St. Joseph's Roman Catholic Church (Sighișoara)

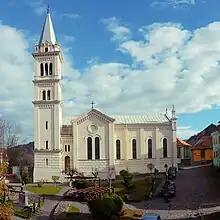
Saint Joseph's Roman Catholic Church

The Saint Joseph's Roman Catholic Church is located on the north-eastern side of the citadel of Sighișoara, Mureș County in Romania, near the enclosure wall. Unlike the two other biggest churches of the city which were built by Transylvanian Saxons, this one was built by Hungarians. The monument was built between 1894 and 1896, after the demolition of the Franciscan nuns monastery and was designed by the architect Franz Letz. It follows an eclectic style with both Gothic and Neo-Roman elements and has a total length of . On the northern side it has a very tall belfry. The current interior is the result of changes occurred after the fire of 1893.